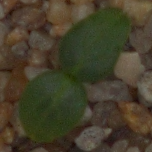
Label: cleavers